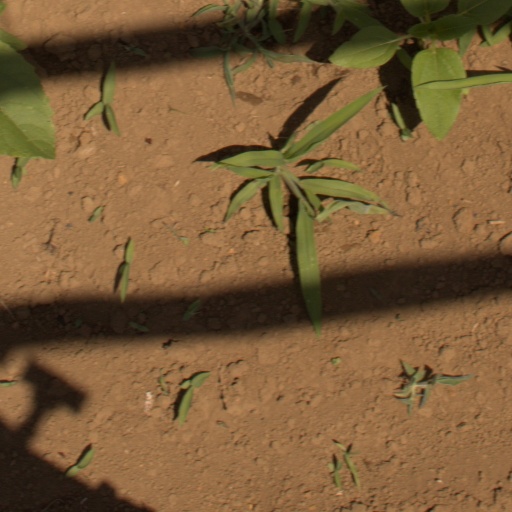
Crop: Jerusalem artichoke